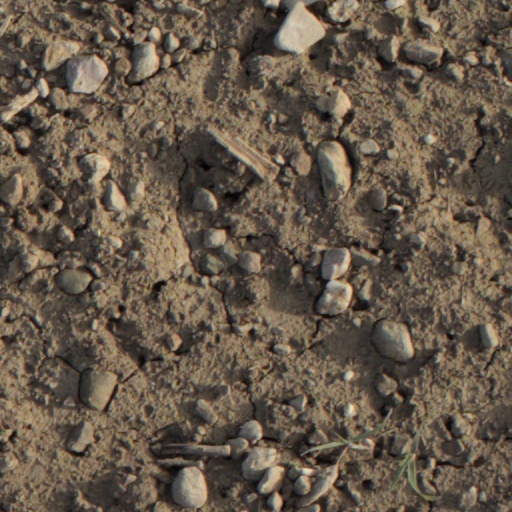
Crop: wheat